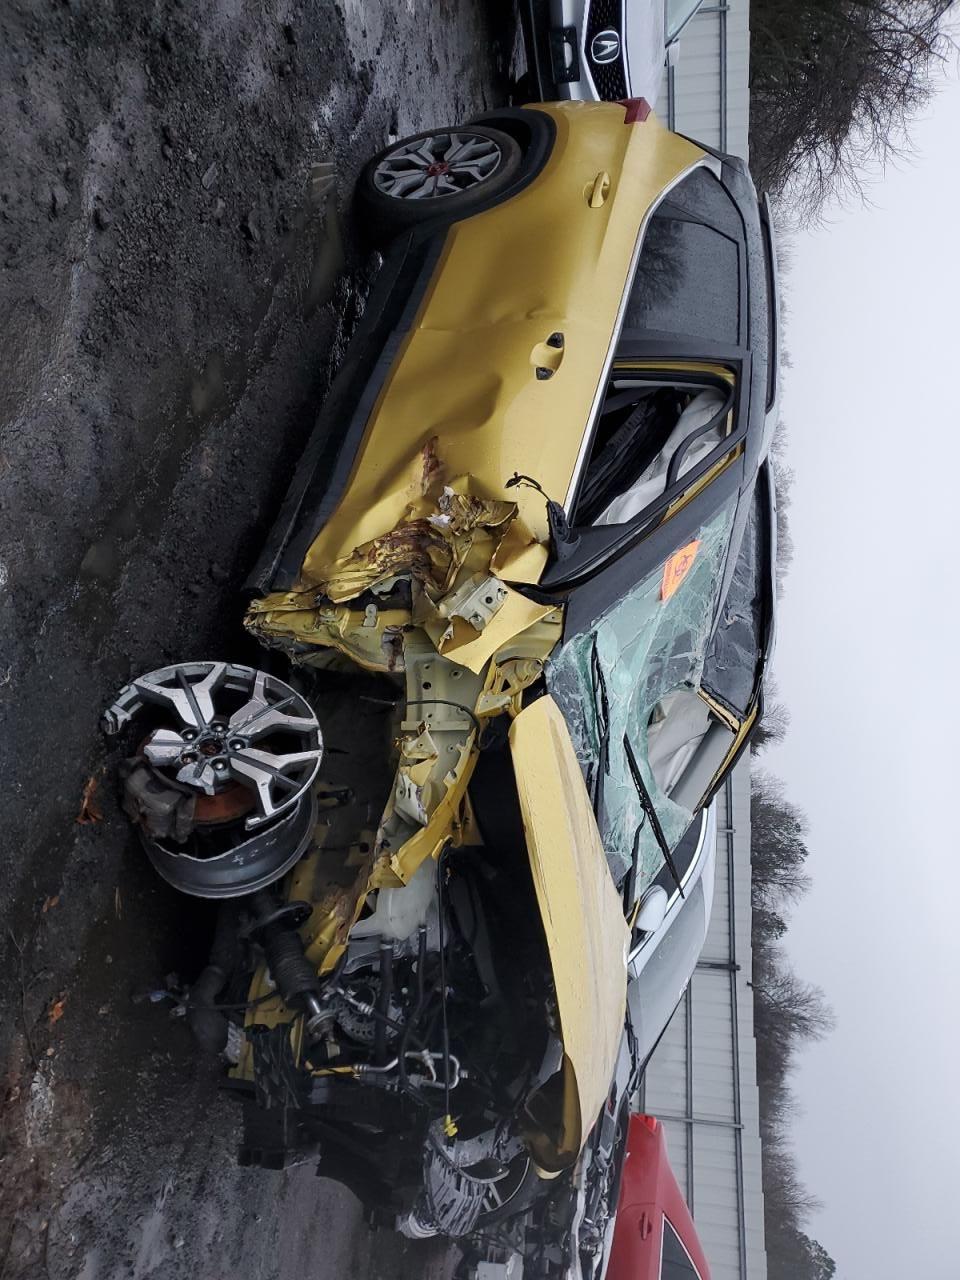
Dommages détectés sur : plaque d'immatriculation avant, pare-choc avant, feu avant droit, feu avant gauche, capot, pare-brise avant, aile avant droite, aile avant gauche, porte avant droite, porte avant gauche, porte arrière droite, porte arrière gauche, aile arrière droite, aile arrière gauche, malle, feu arrière droit, feu arrière gauche, plaque d'immatriculation arrière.
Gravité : mineur